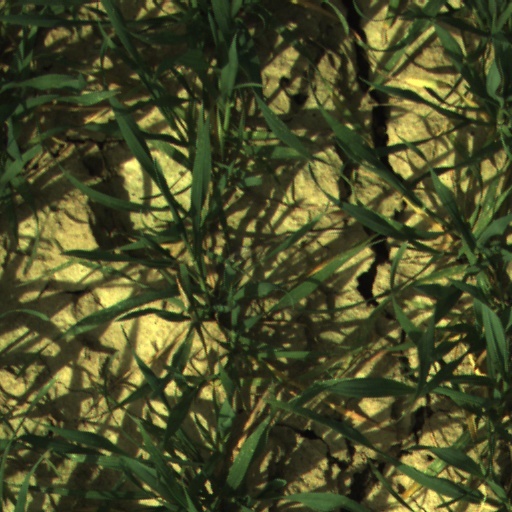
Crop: wheat